Battle of the Buffet

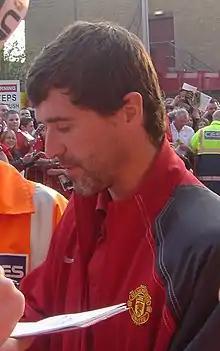
Roy Keane was involved in a fracas in the Highbury tunnel with Arsenal captain Patrick Vieira.

Arsenal struggled to regain the same level of consistency shown earlier in the season; in the space of a month they fell five points behind leaders Chelsea, who went on to win the league. Manchester United remained inconsistent; they lost to Portsmouth in their next game and ended the season in third place behind Arsenal, despite looking likely to finish runners-up.